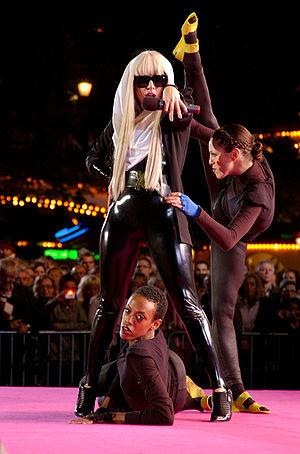
Poker Face est une chanson interprétée et écrite par l’artiste américaine Lady Gaga, issue de son premier album, The Fame. Elle est produite par RedOne et sort en tant que deuxième single de son album à la fin de l'année 2008 dans certains pays et au début 2009 pour le reste du monde. Le titre a un tempo assez rapide de dance-pop en la mineur, comme son précédent single, Just Dance, avec une touche un peu plus sombre. Les thèmes de ce morceau sont l’acceptation de la bisexualité, un hommage à tous ses anciens petits copains rock 'n' roll et les jeux d’argent.
Stefani Germanotta, dite Lady Gaga, née le 28 mars 1986 dans le quartier de Manhattan, à New York, est une auteure-compositrice-interprète, actrice et danseuse américaine.